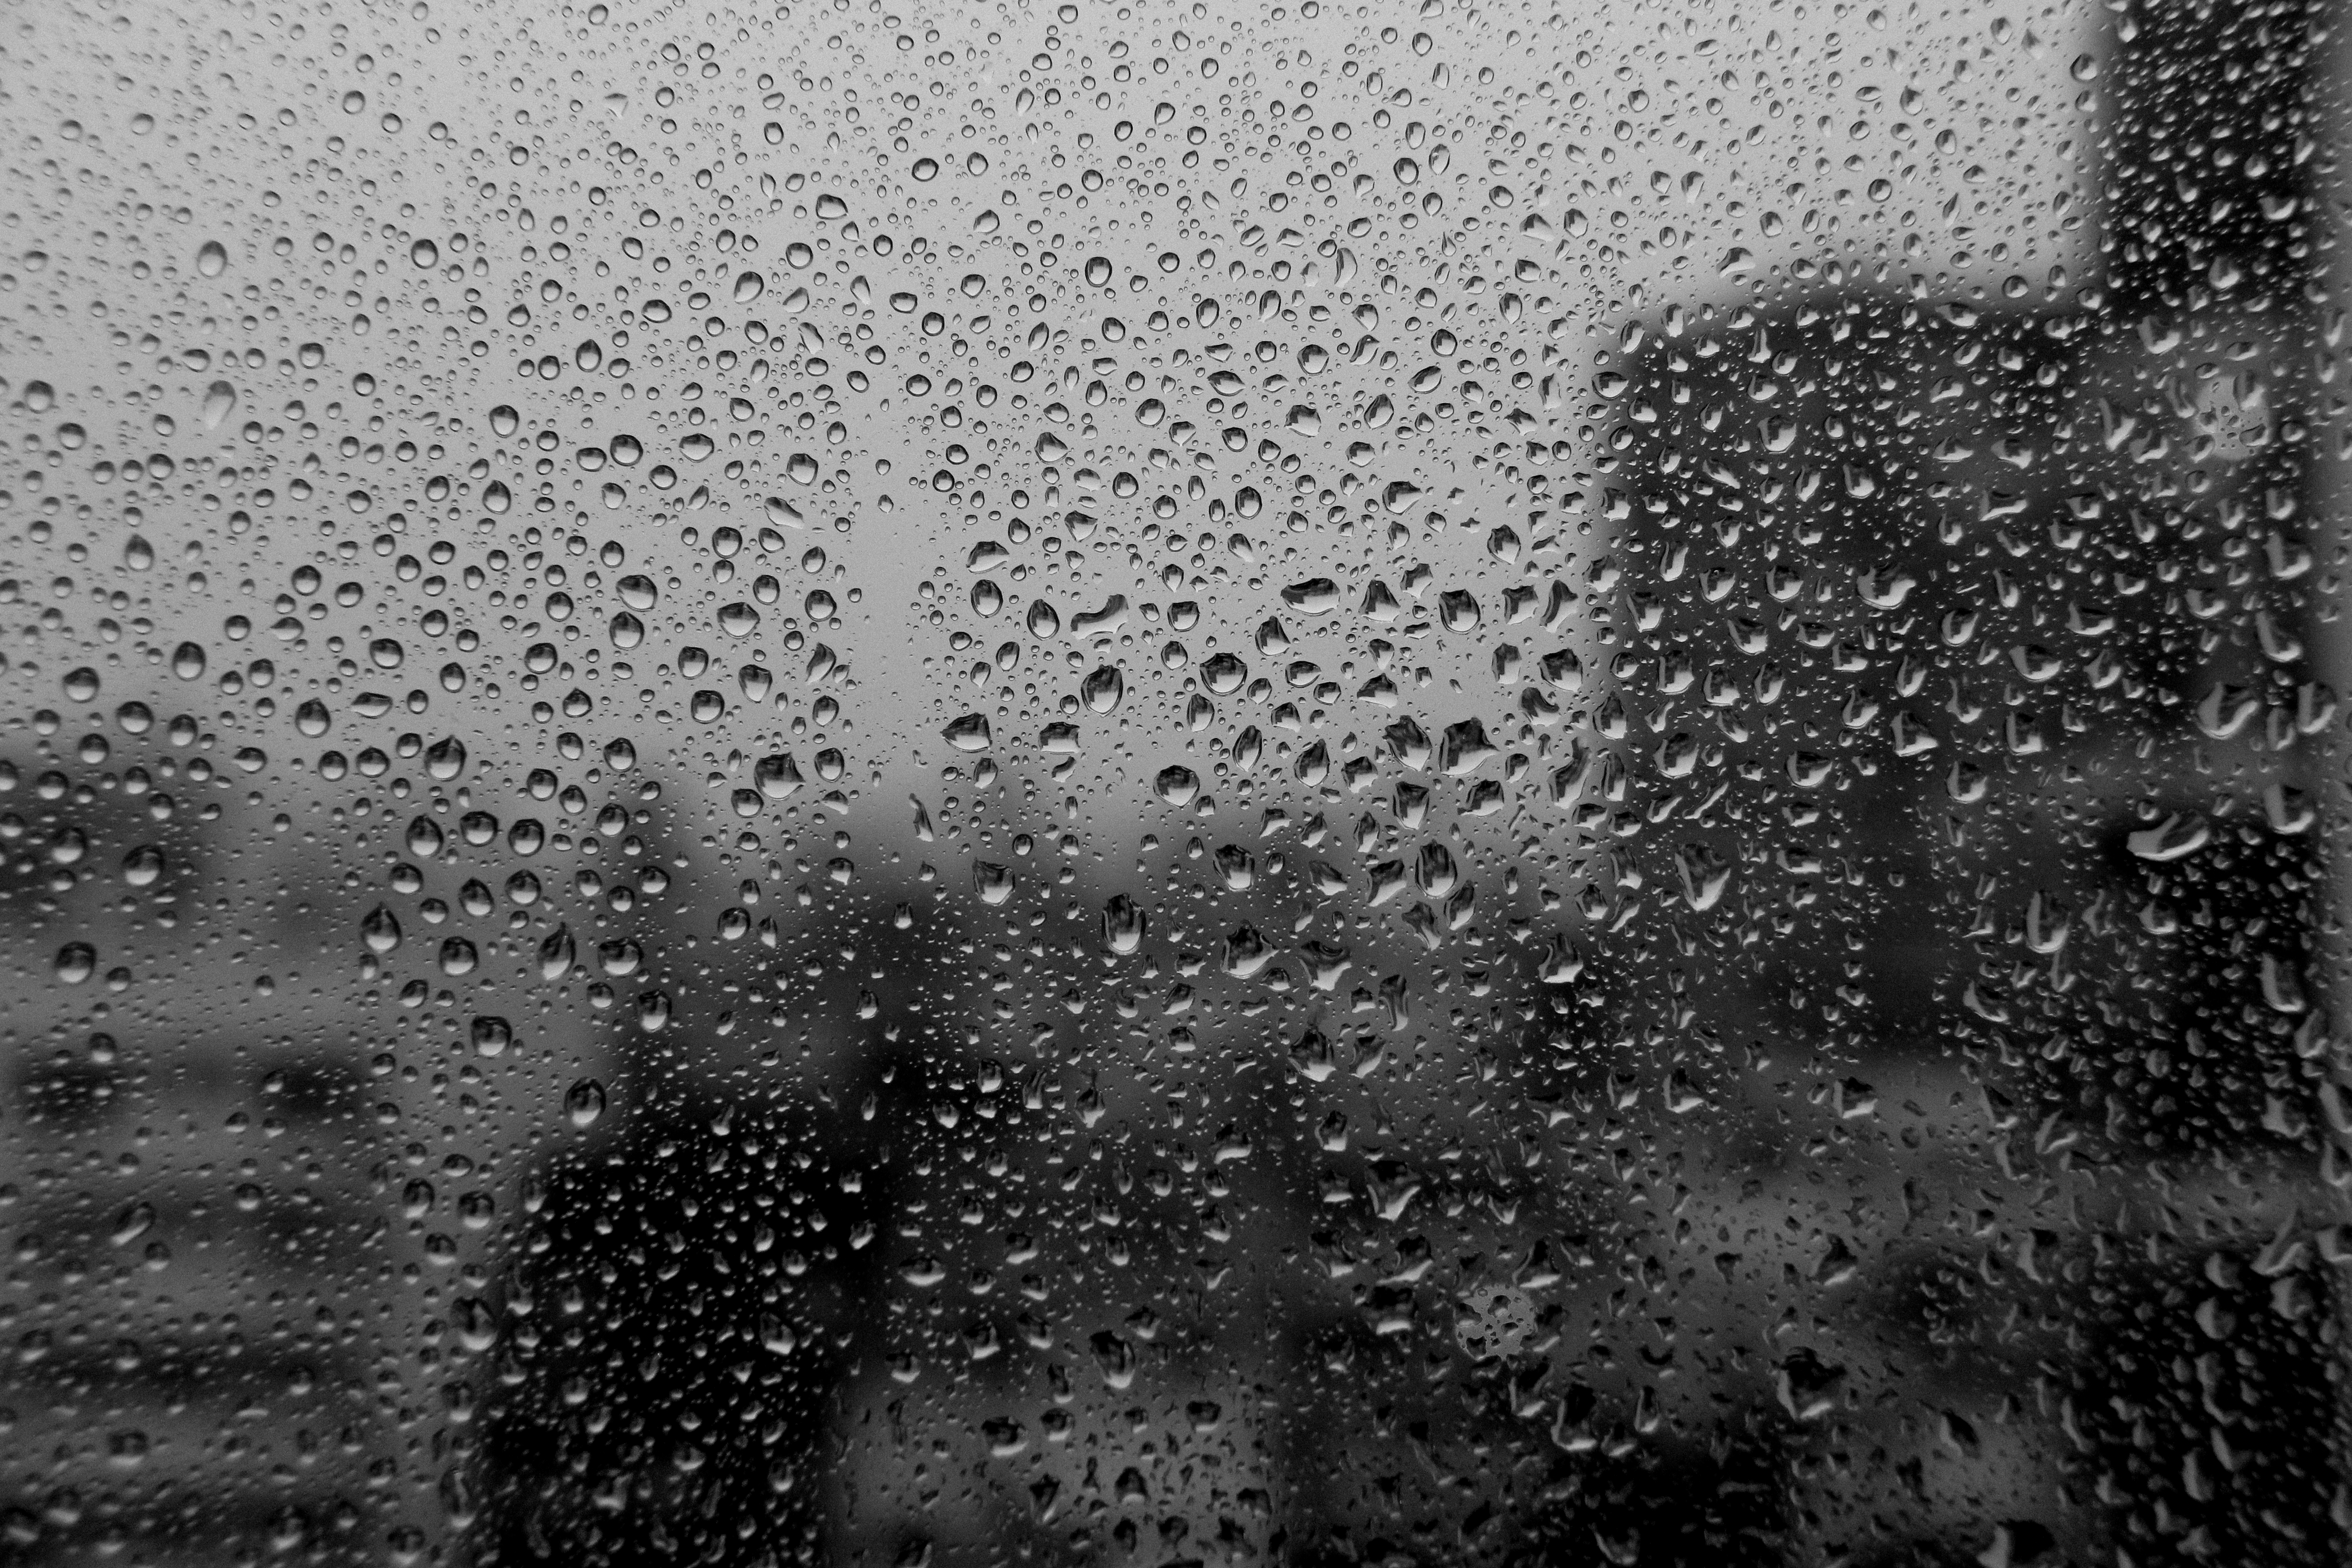
snow, drop, black and white, texture, rain, weather, black, monochrome, blackandwhite, raindrops, freezing, buenosaires, monochrome photography